Timeline of Mars Science Laboratory

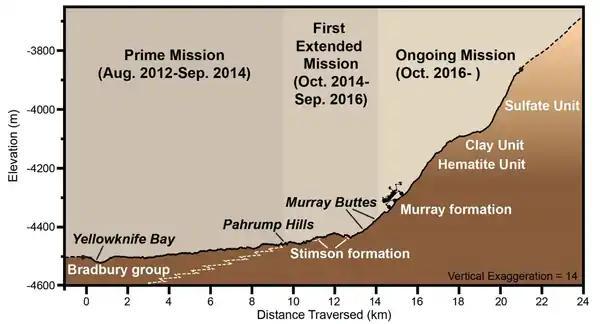

On 19 August 2015, NASA scientists reported that the Dynamic Albedo of Neutrons (DAN) instrument on the "Curiosity" rover detected an unusual hydrogen-rich area, at "Marias Pass," on Mars. The hydrogen found seemed related to water or hydroxyl ions in rocks within three feet beneath the rover, according to the scientists.